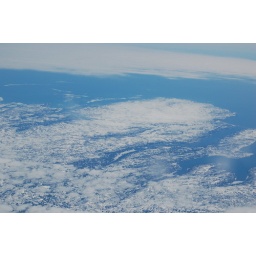
Beautiful sky somewhere over the Atlantic ocean at 35000 FT